List of governments in exile during World War II

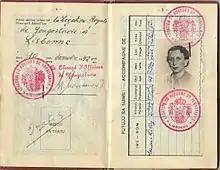
Passport issued in 1942 by the exiled Yugoslav government.

Many countries established governments in exile during World War II. The Second World War caused many governments to lose sovereignty as their territories came under occupation by enemy powers. Governments in exile sympathetic to the Allied or Axis powers were established away from the fighting.